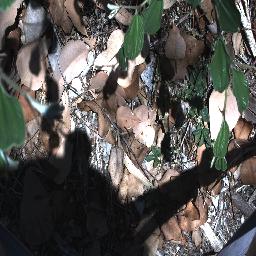
Label: chinee_apple